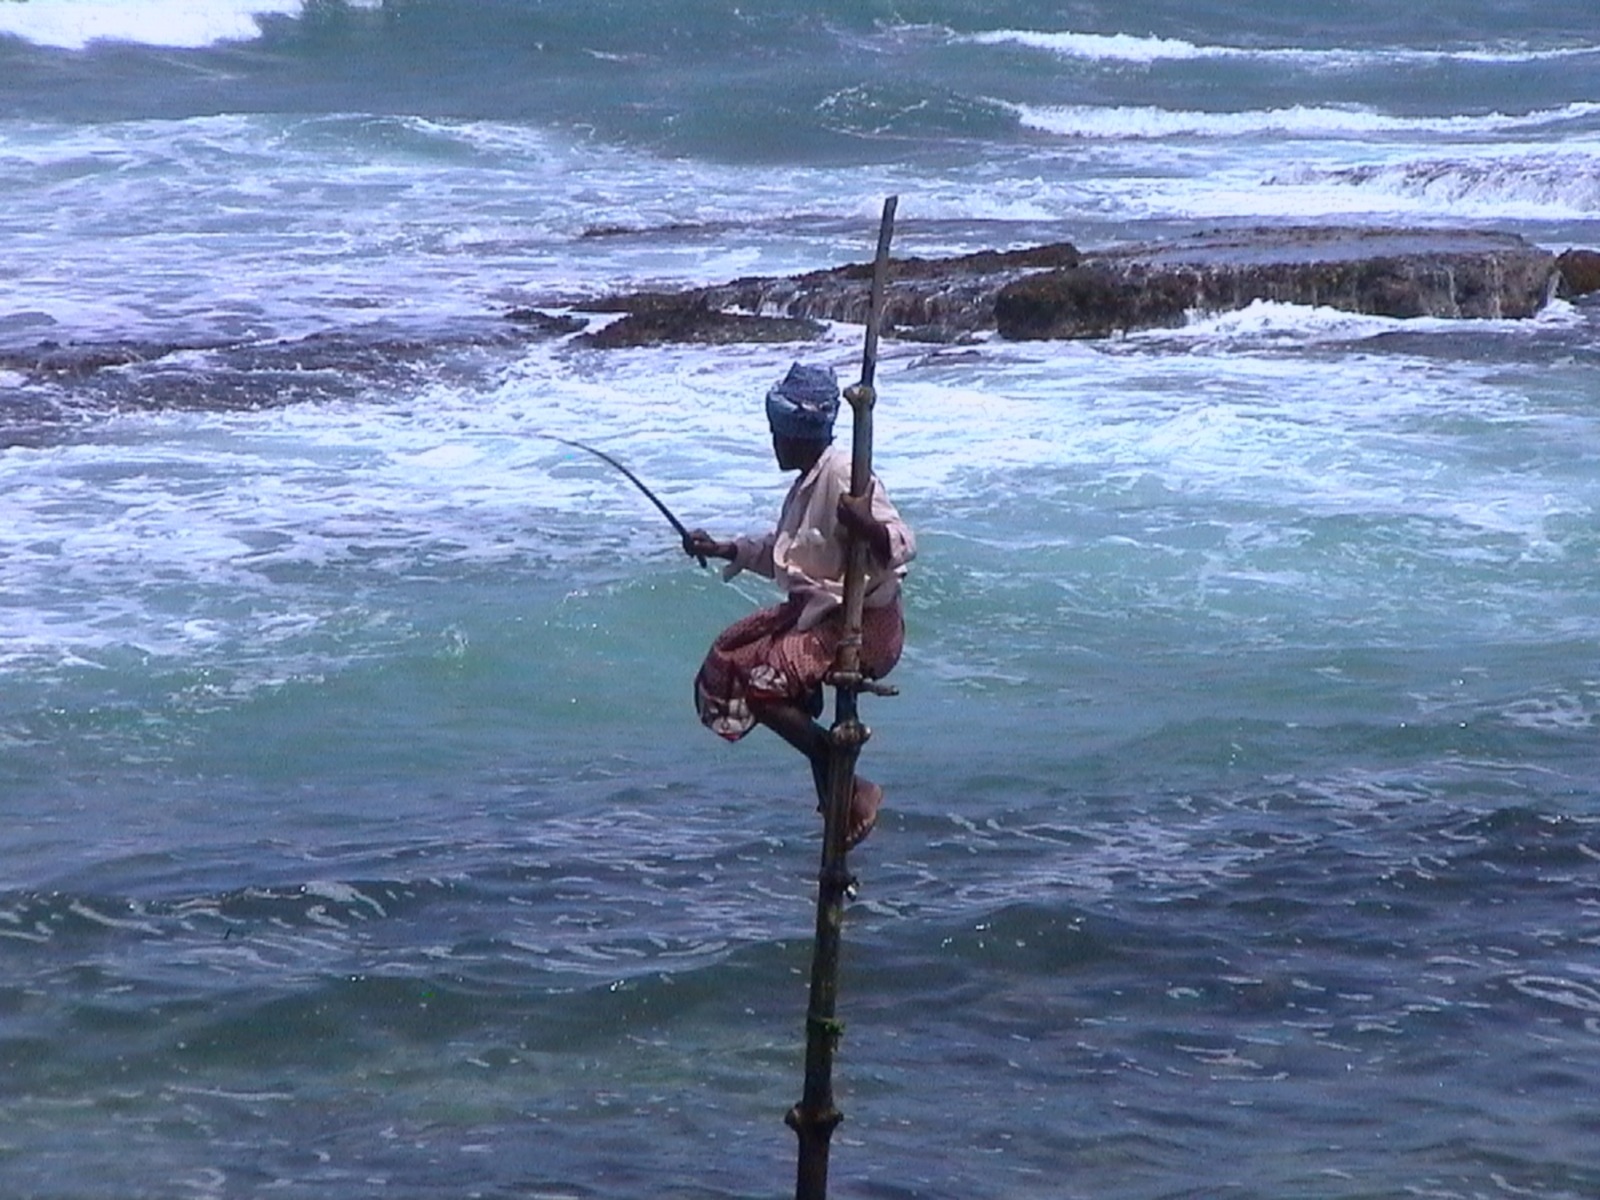
beach, sea, ocean, pole, paradise, tropical, fishing, fisherman, fish, boating, rod, exotic, sri lanka, recreational fishing